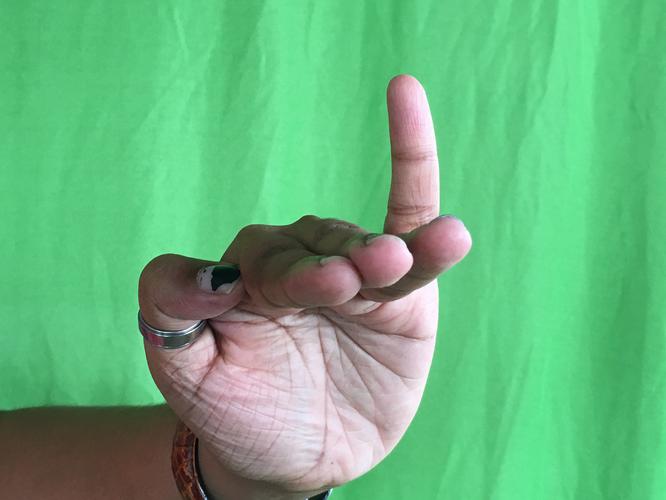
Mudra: Hamsapaksha
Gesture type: double_hand